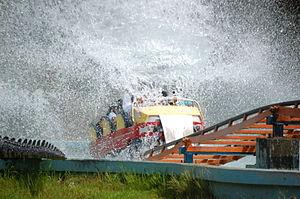
Les montagnes russes aquatiques sont un type de montagnes russes s'apparentant aux bûches, où une embarcation fait un parcours aérien se terminant dans l'eau. Le principe de base reste un parcours à bord de wagons le long de rail et non des bateaux, d'où la filiation avec les montagnes russes.